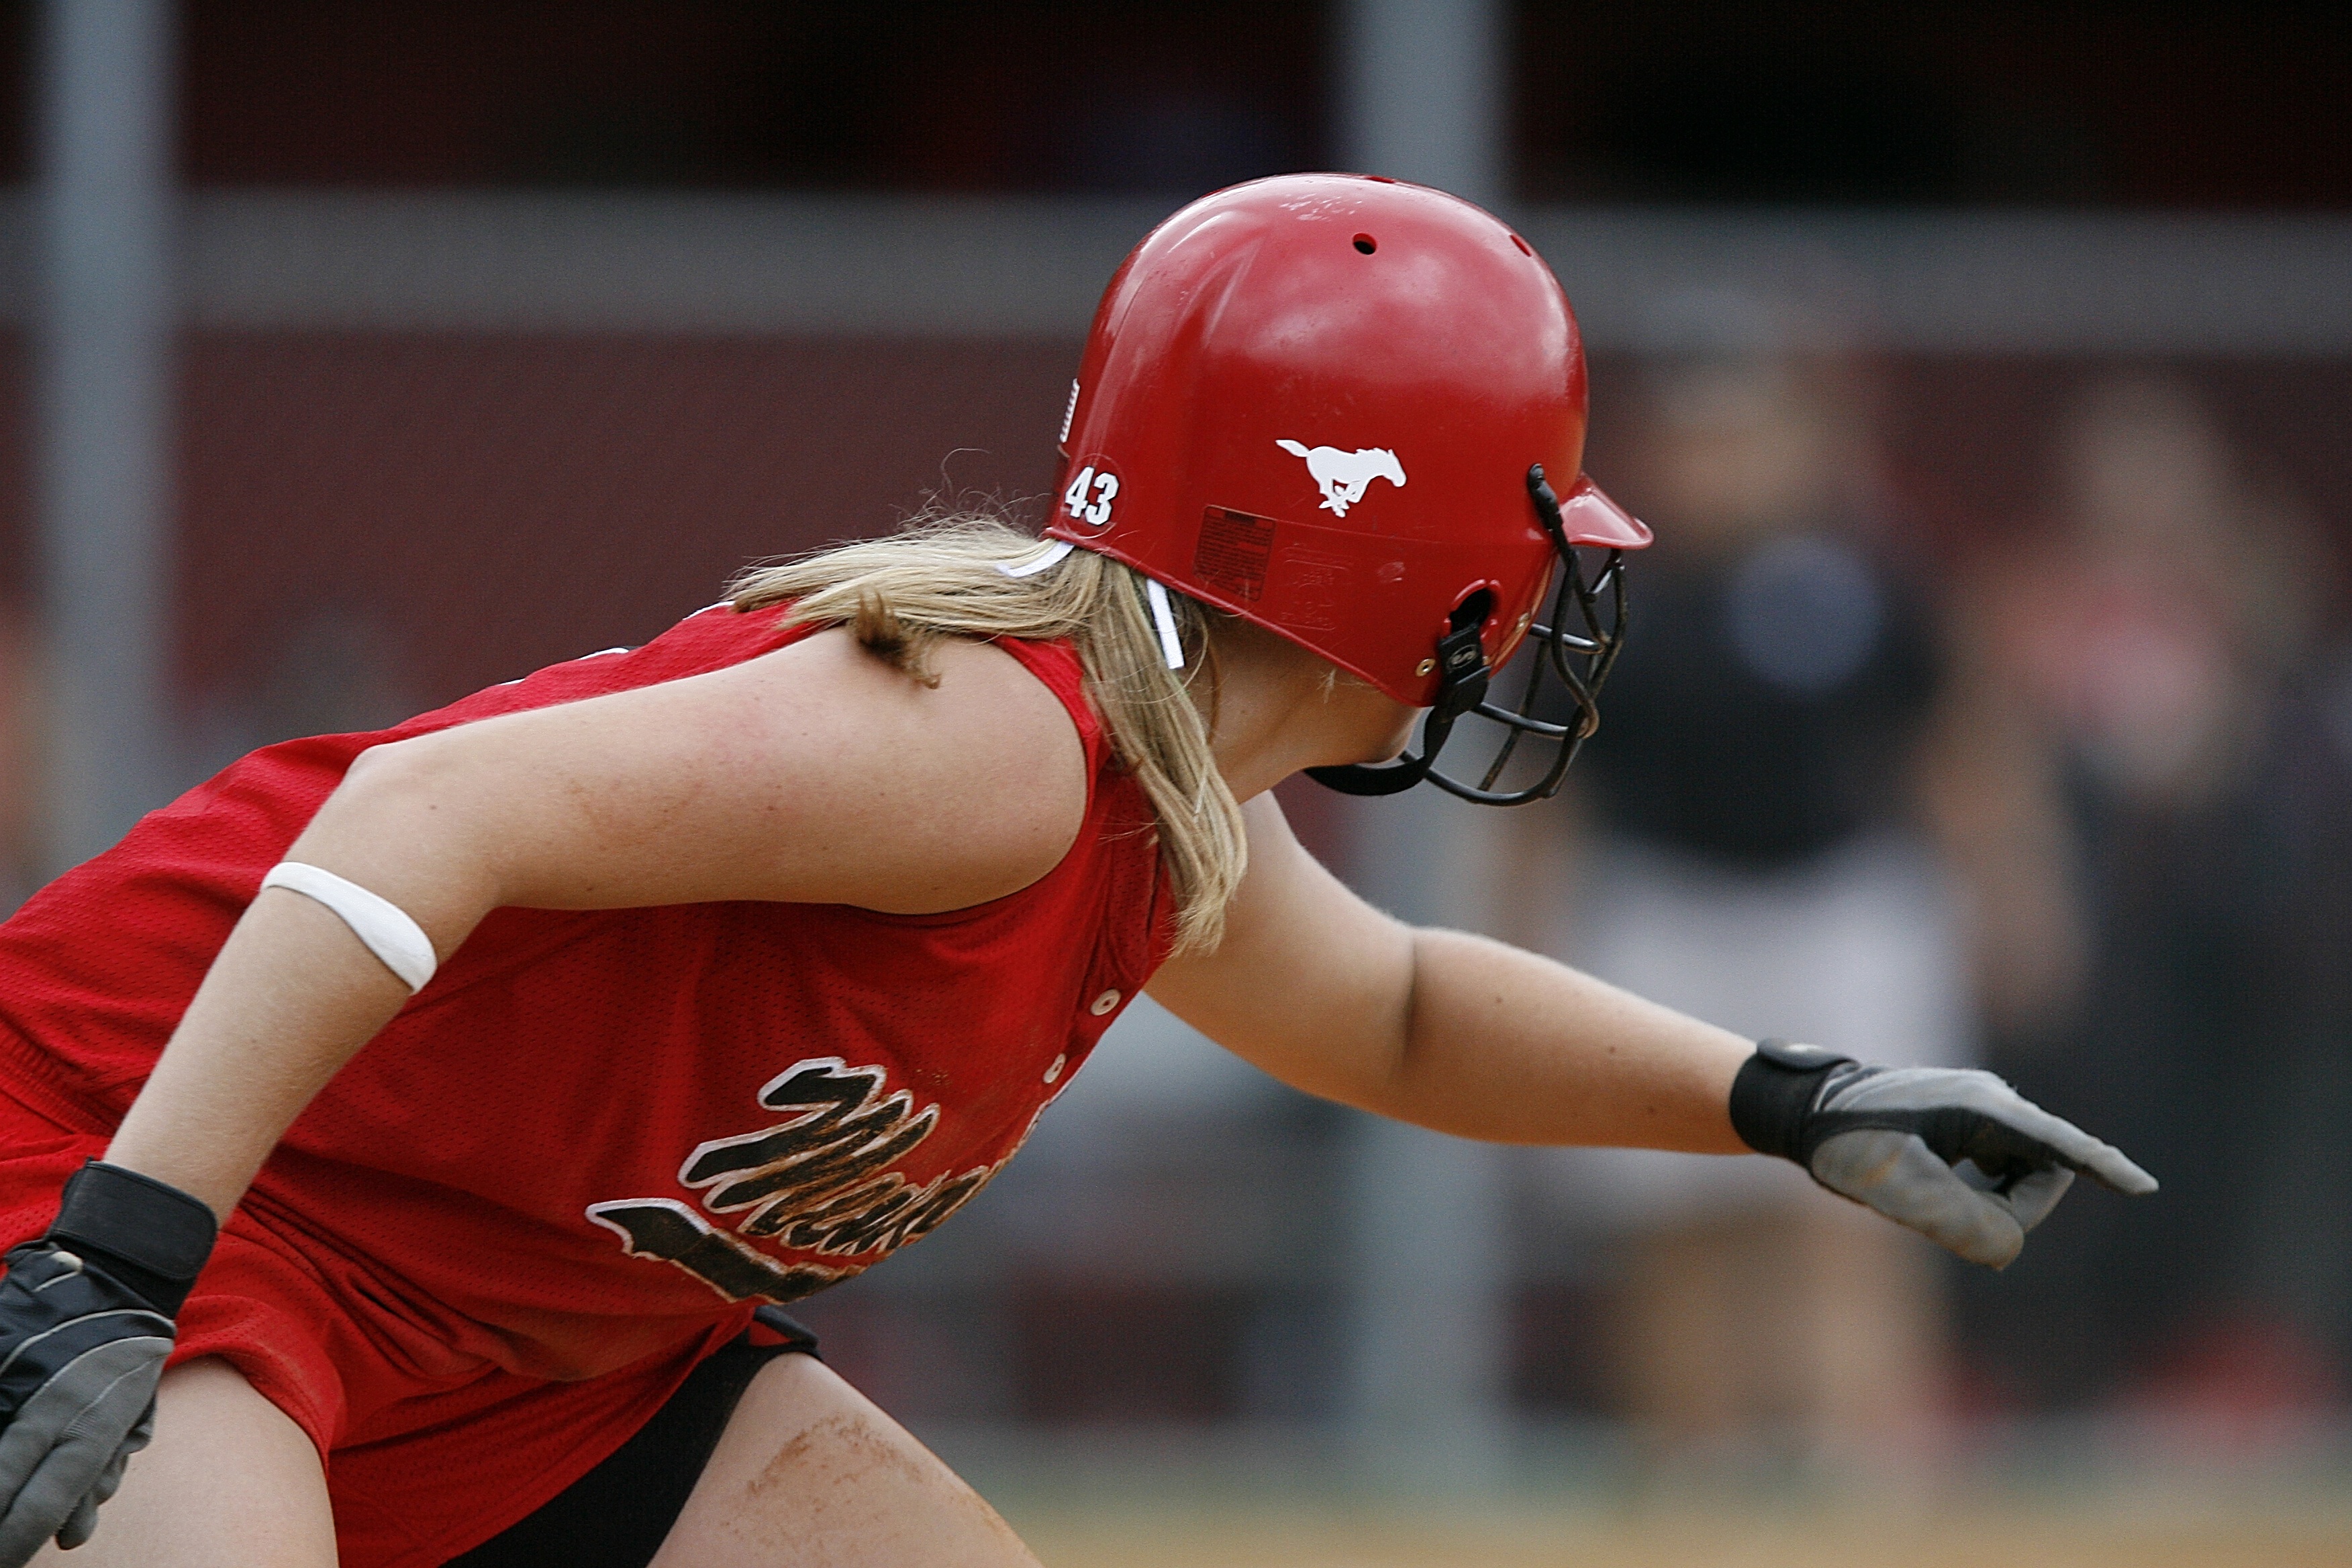
girl, woman, baseball, sport, field, game, play, female, player, sports, uniform, athlete, baseball player, softball, ball game, team sport, college baseball, bat and ball games, baseball positions